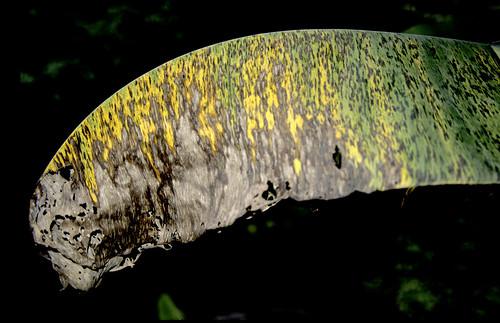
Plant: Banana
Disease: banana black leaf streak